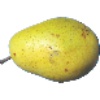
Label: Pear Monster 1